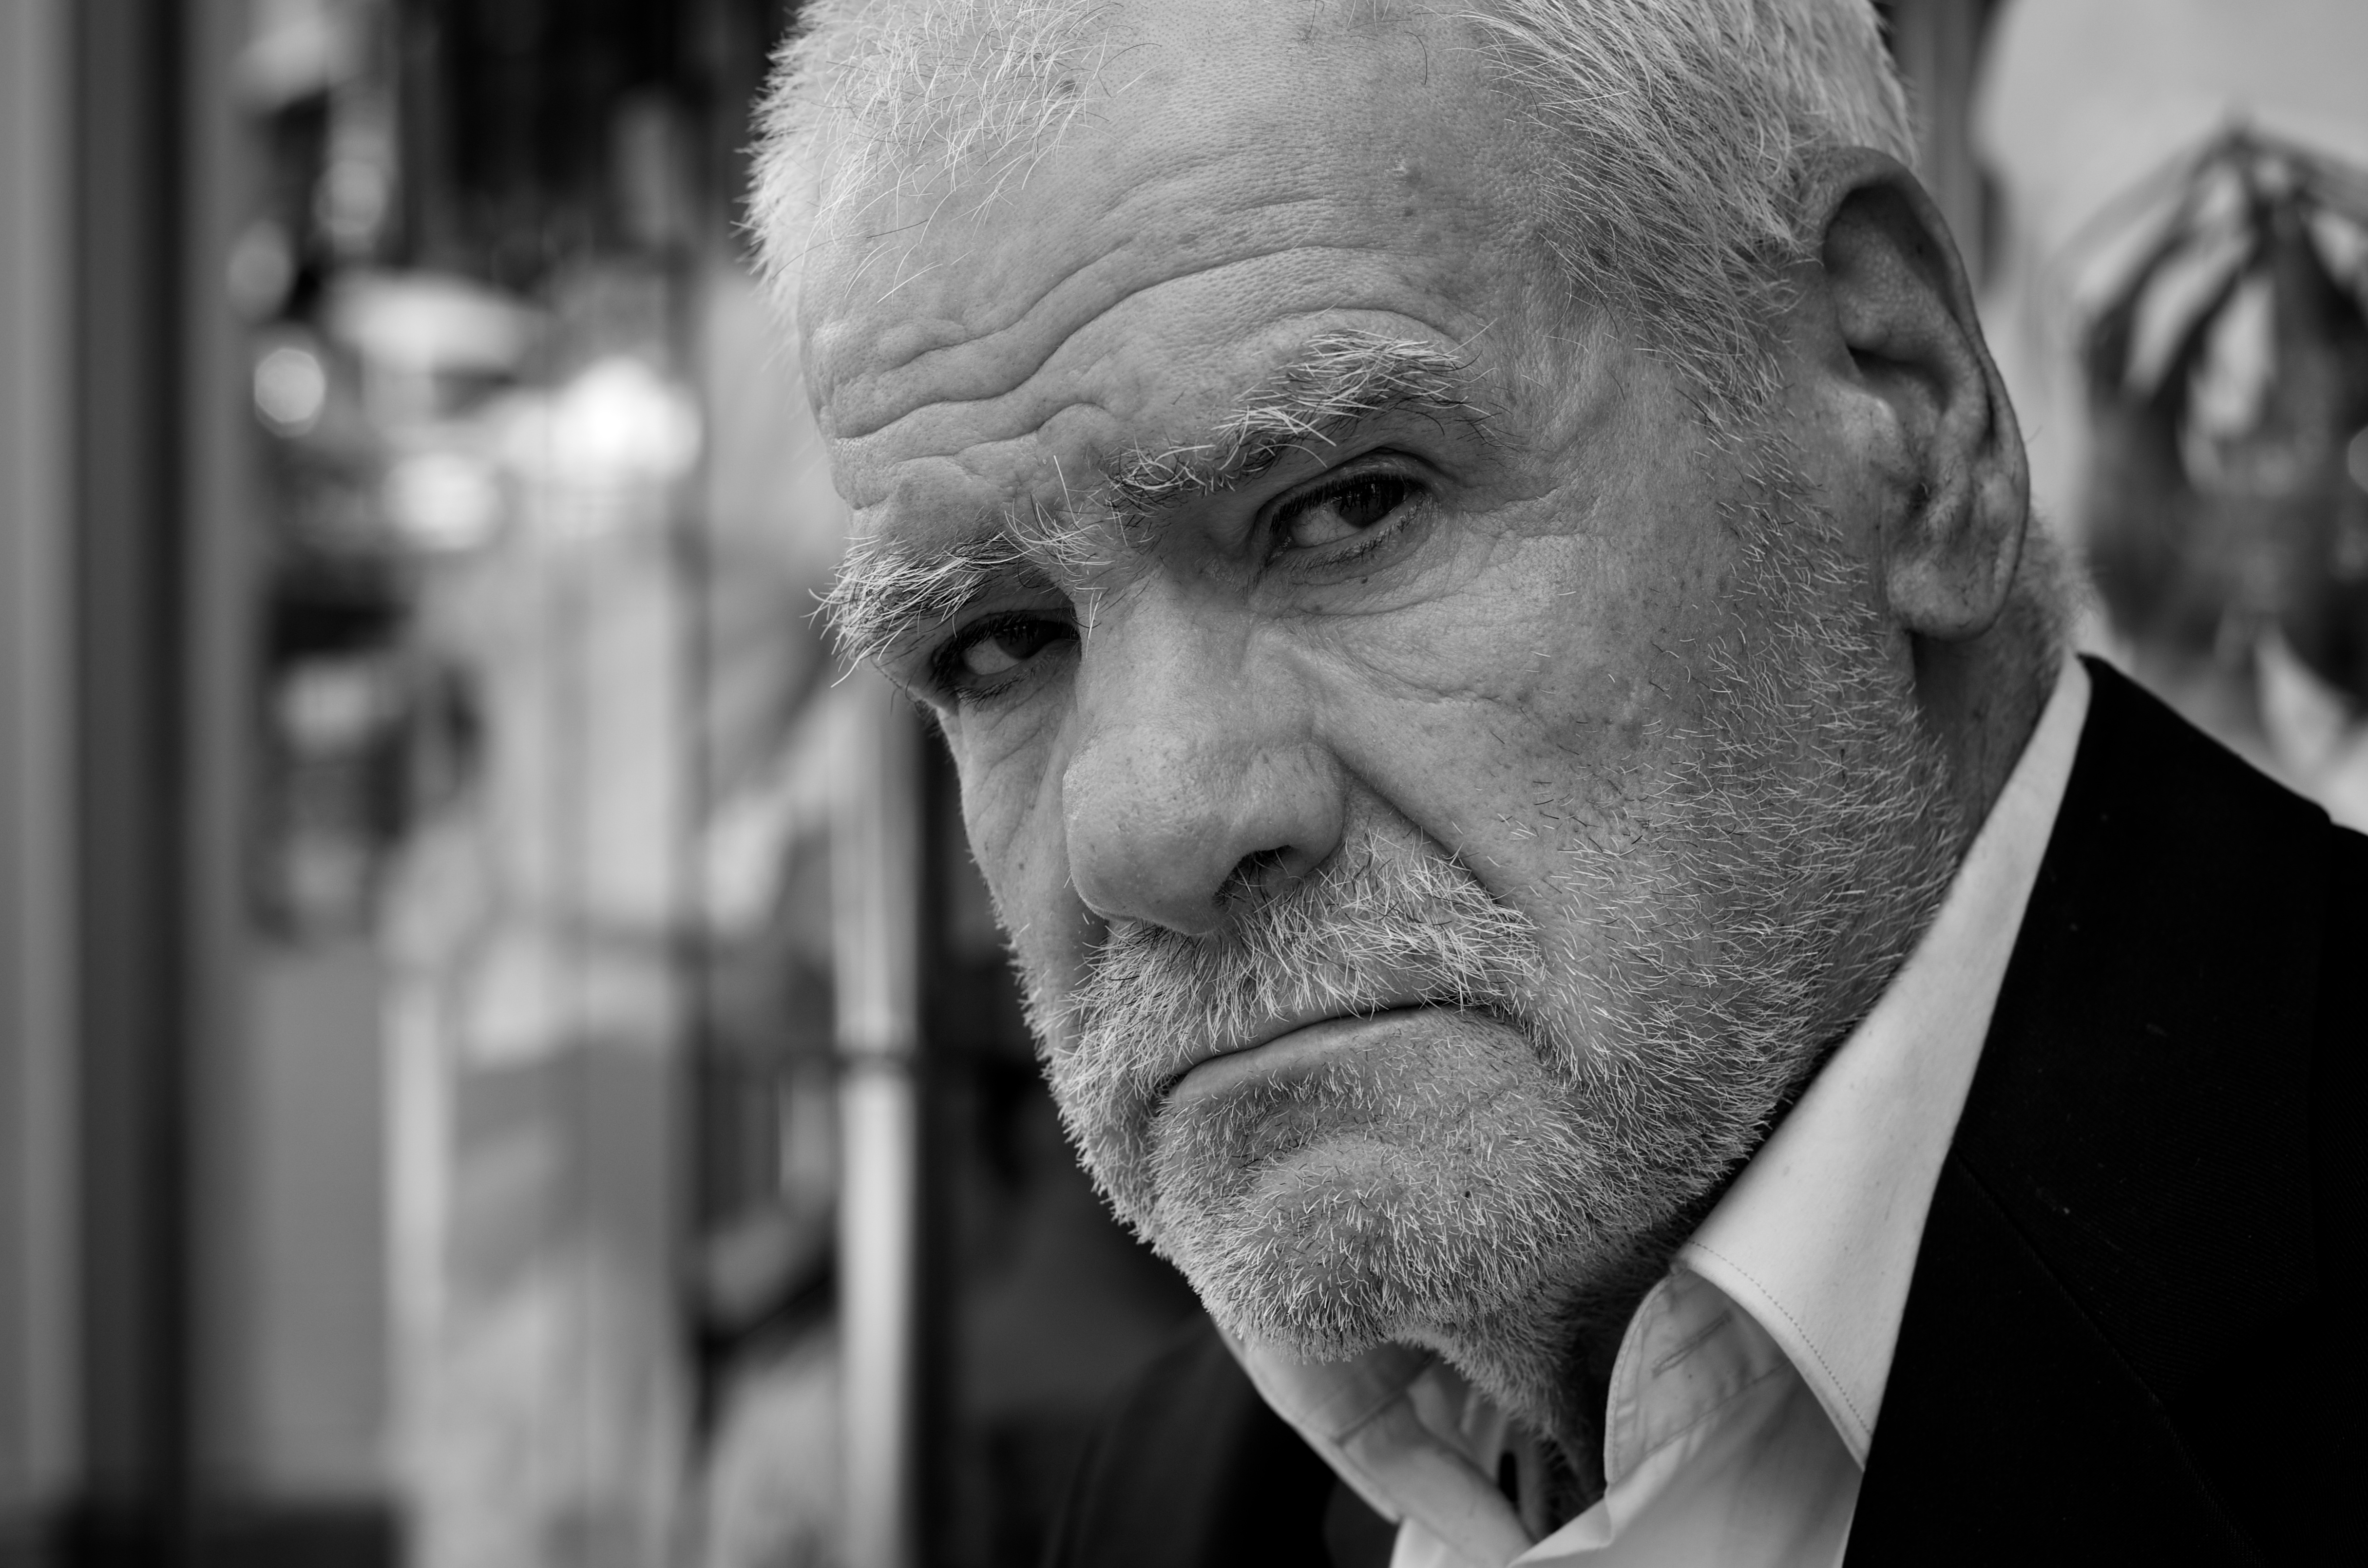
man, person, black and white, white, street, photography, ebook, male, portrait, training, black, monochrome, streetphotography, flickr, face, thomas, video, head, olympus, photograph, omd, fuji, leica, monochrom, leuthard, hcb, thomasleuthard, streettogs, monochrome photography, facial hair